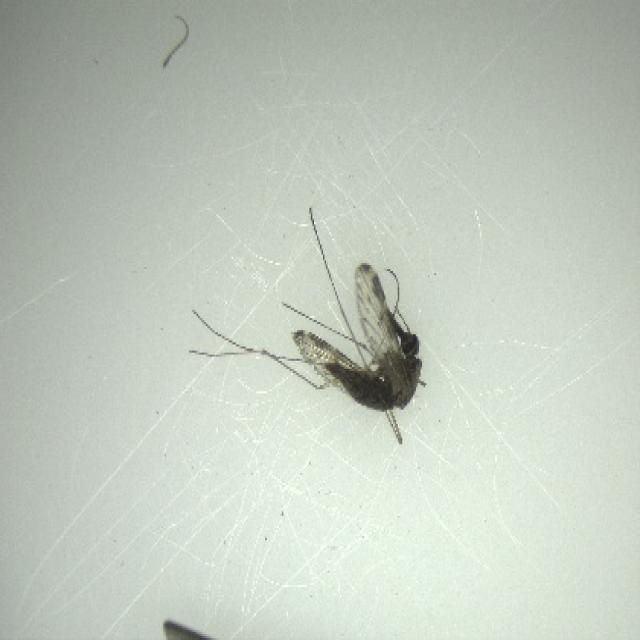
Species: anopheles_sinensis